Jacques Rivette

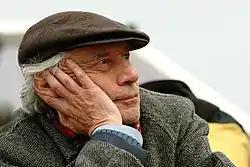
Rivette during filming of "The Duchess of Langeais" in 2006

"Va savoir" (2001) starred Jeanne Balibar and Sergio Castellitto as a couple caught up in romantic farce as they attempt to stage Luigi Pirandello's "Come tu mi vuoi" and search for a missing manuscript. Rivette pays tribute to Howard Hawks' screwball comedies, and includes a reference to "It Happened One Night" (1934). The film's theatrical-director character, Ugo, intentionally resembles Gerard in "Paris Belongs to Us". A longer version, "Va Savoir+" was released the following year. According to Saul Austerlitz, it is "a stunning film, and is yet another peak in Jacques Rivette's exceptional career."